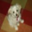
Label: dog